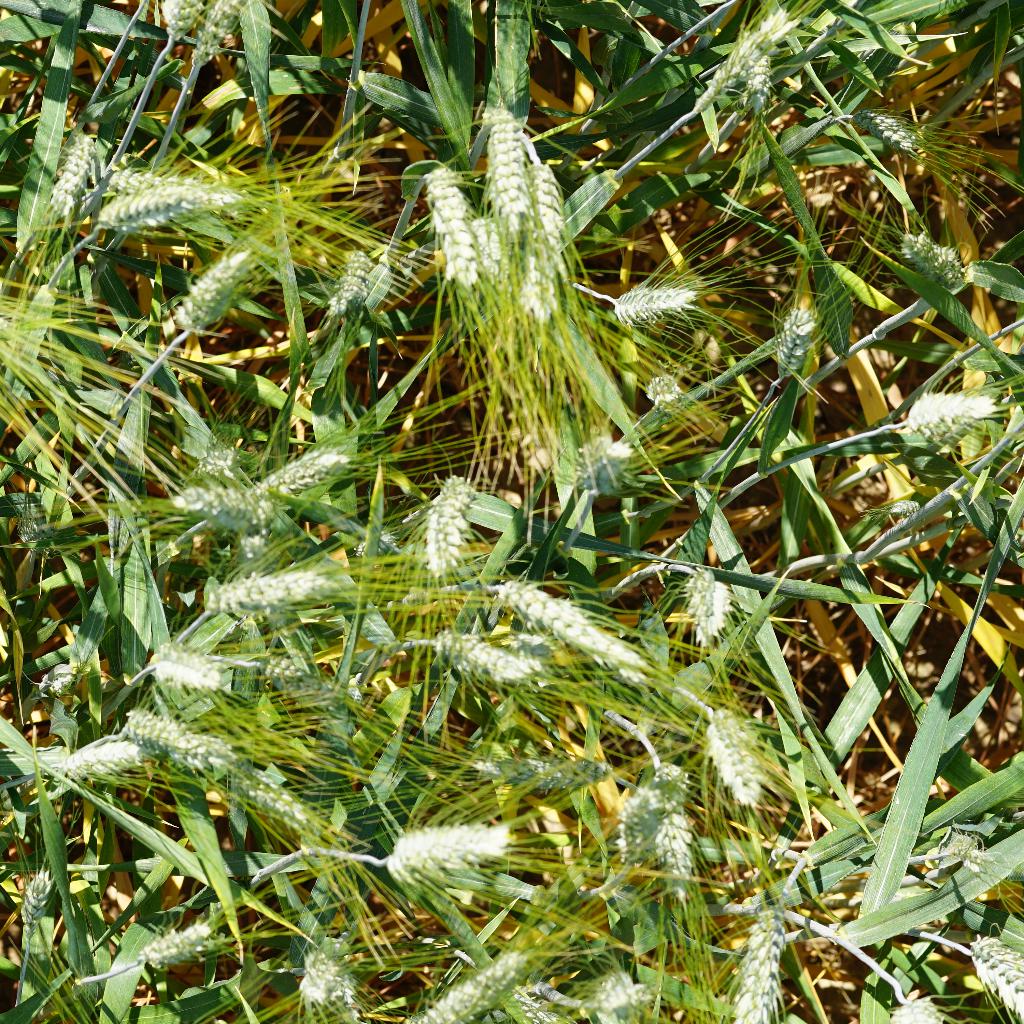
Country: France
Location: Gréoux
Wheat development stage: Filling